Elisabeth von Adlerflycht

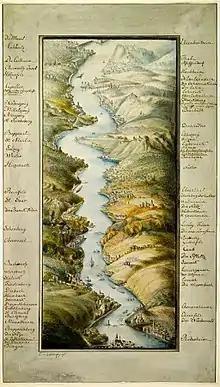
"Das Rheintal von Bingen bis Koblenz" (1811)

Elisabeth von Adlerflycht studied in Frankfurt under Johann Daniel Bager (1754–1815), who painted still lifes and portraits. In 1797 she married Justinian von Adlerflycht, who later became a senator of the Free City of Frankfurt.